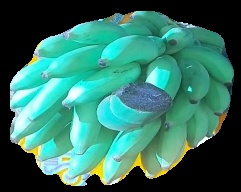
Variety: elakki-bale
Grade: grade2